Vauxhall Fields, Monmouth

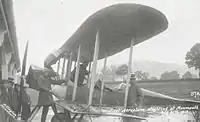
Royal Aircraft Factory BE2 Aeroplane. First aeroplane to land in monmouth

A golf club called Vauxhall Golf Club was formed in 1892 by members of the army personnel stationed in the town. The majority of its members were army personnel. Vauxhall Golf club was eventually taken over by Monmouth Golf Club who used Vauxhall fields until 1903 when the club moved to the Hendre Estate as the Vauxhall fields were deemed unsuitable.